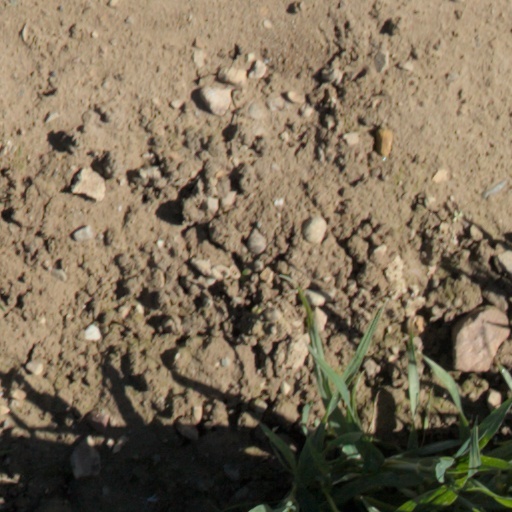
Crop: wheat